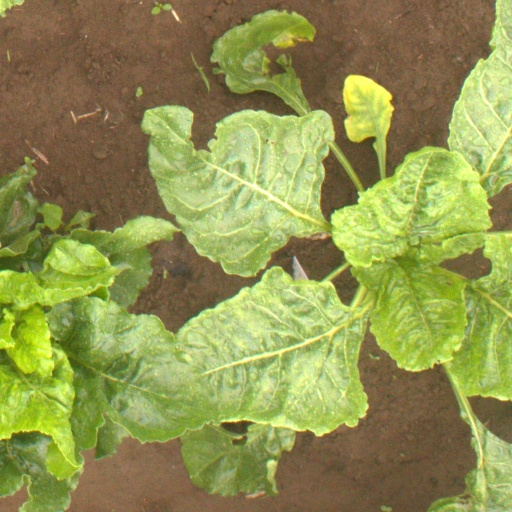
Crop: sugar beet